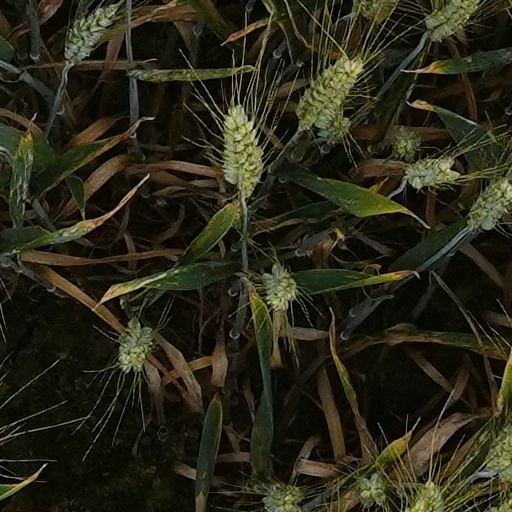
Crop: wheat